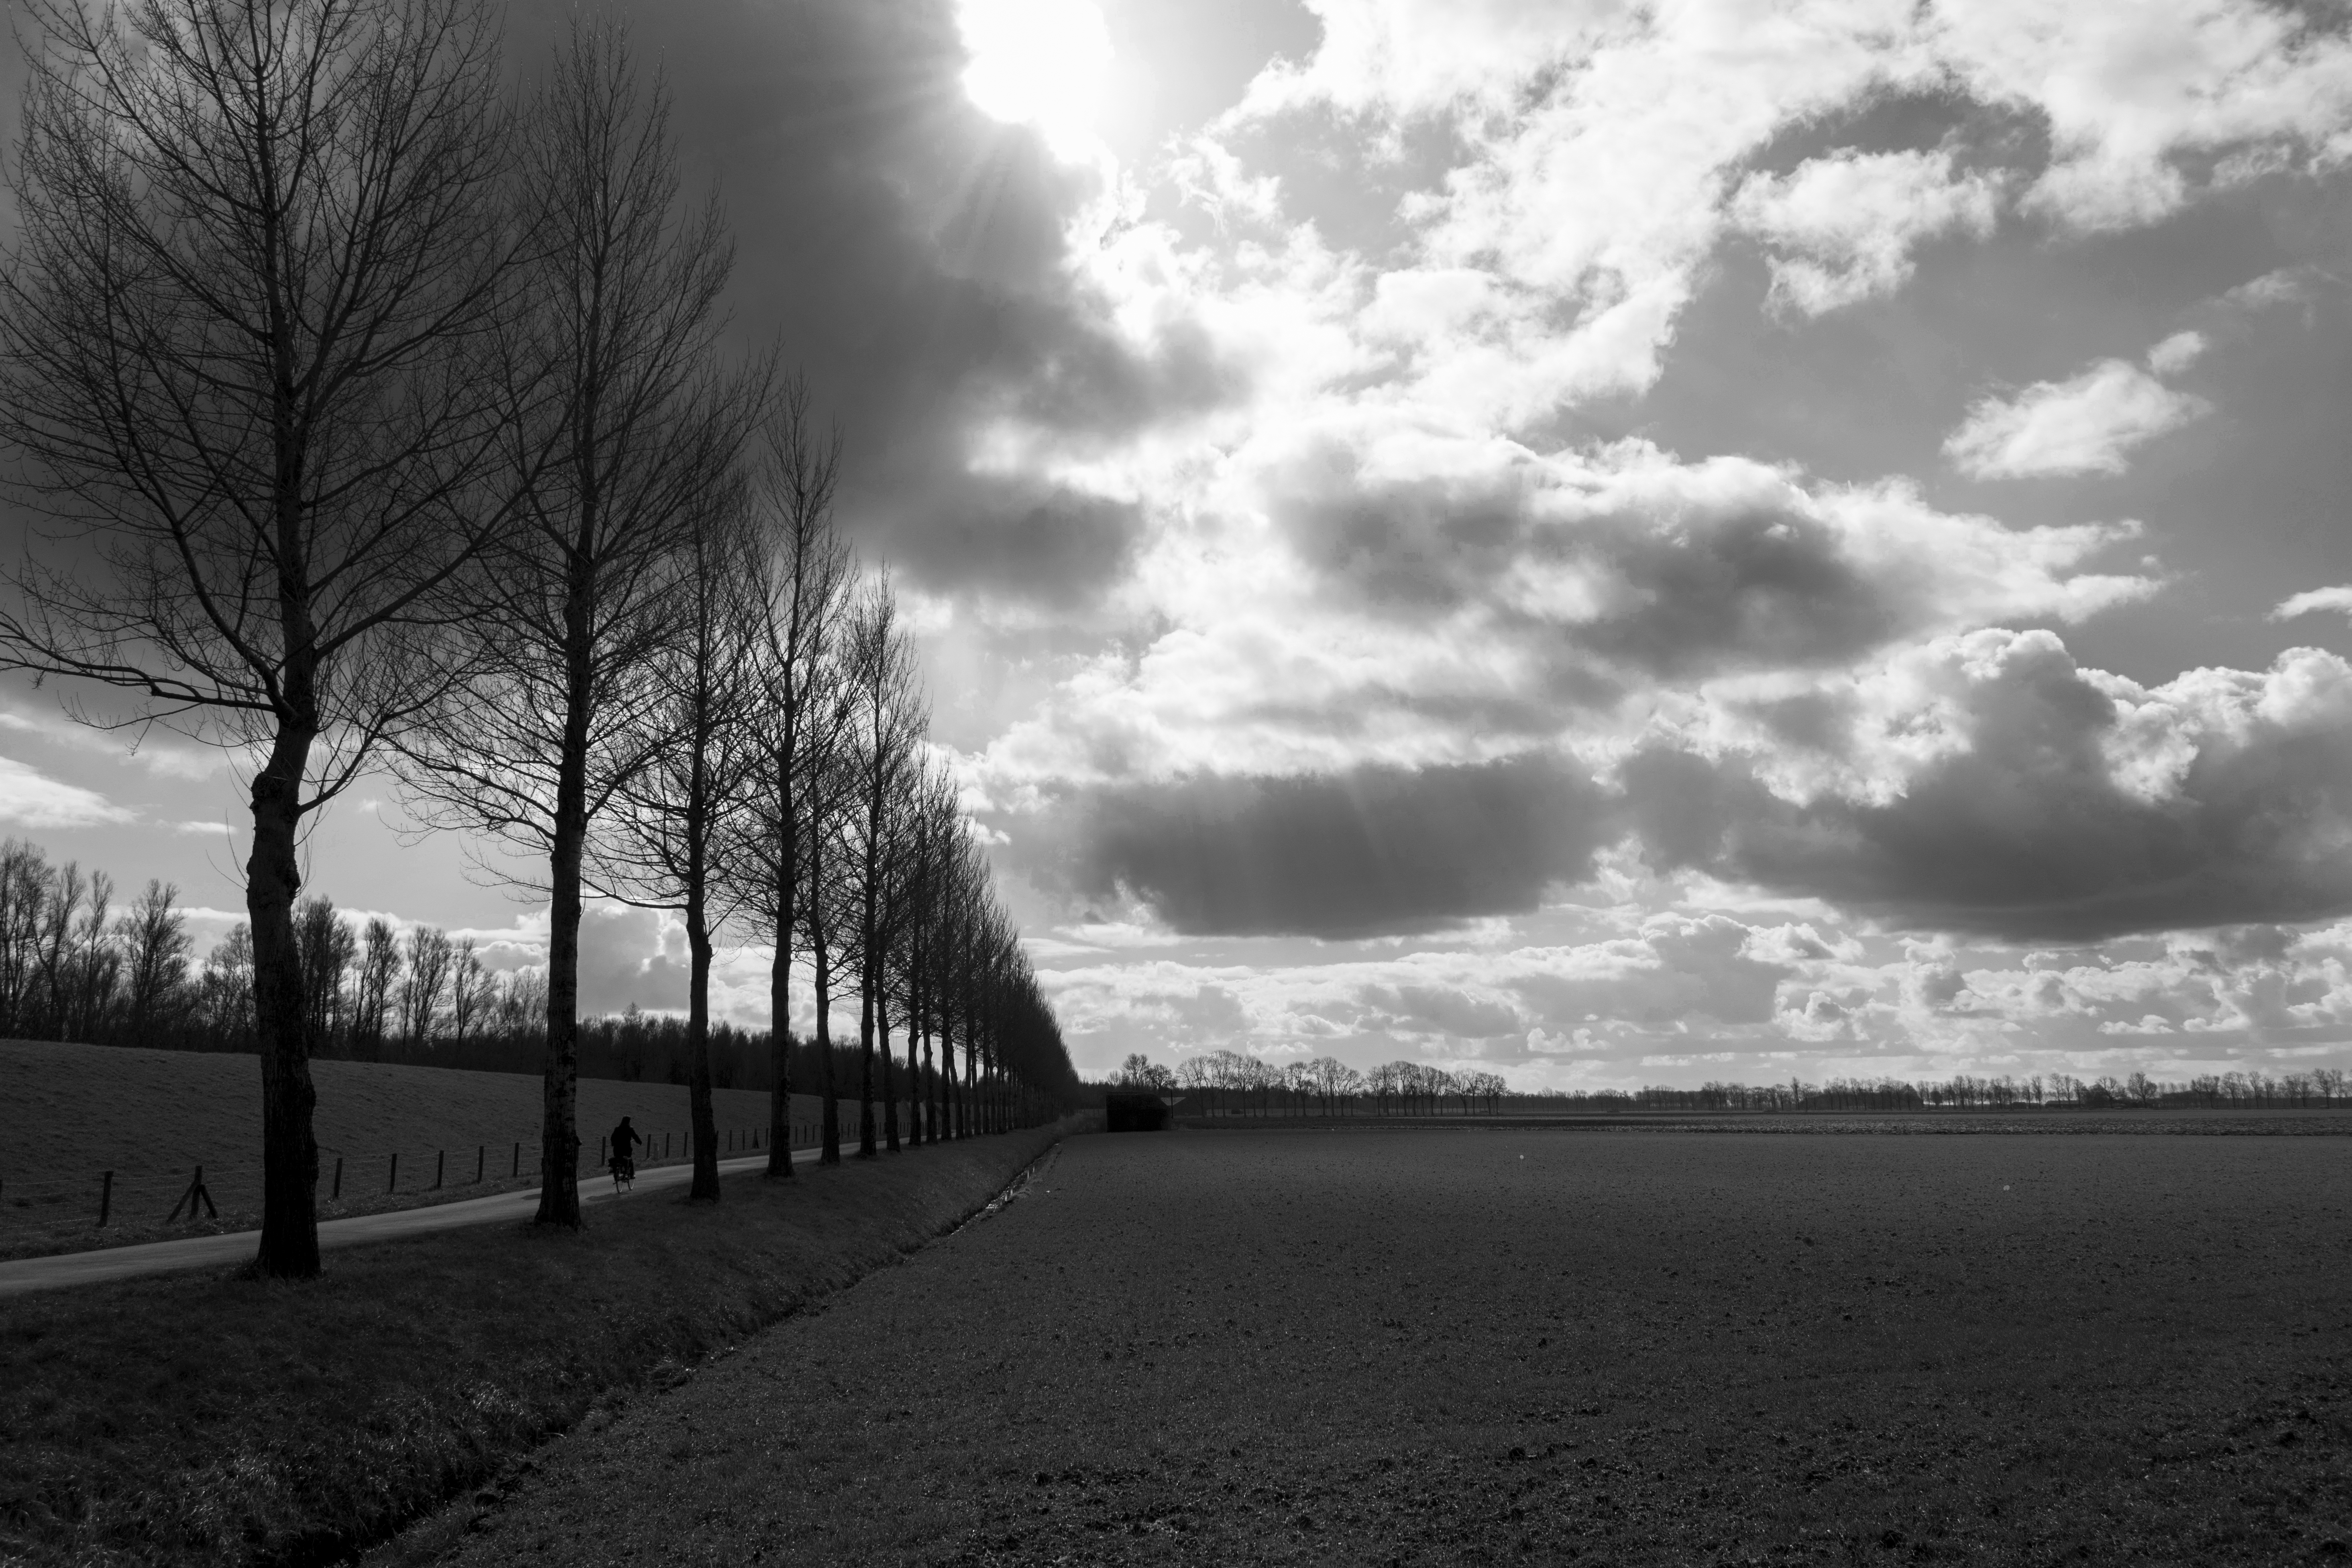
tree, nature, outdoor, horizon, light, cloud, black and white, sky, sun, photography, sunlight, morning, bike, dawn, atmosphere, dusk, cyclist, evening, weather, darkness, nikon, monochrome, trees, lines, nederland, netherlands, clouds, zuidholland, outdoorphotography, bomen, wit, wolken, paulvandevelde, pdvandevelde, padagudaloma, natuurfotografie, dordrecht, biesbosch, nederlandinfotos, hollandse, zwart, fietser, lijnen, meteorological phenomenon, monochrome photography, atmospheric phenomenon